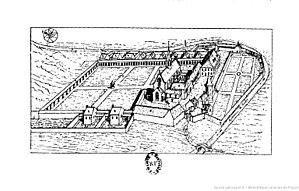
Chartreuse de Glandier en 1640, gravure de 1886
La chartreuse Sainte-Marie de Glandier est un ancien monastère masculin de l'ordre des Chartreux, fondé en 1219, dans la vicomté de Comborn, en Limousin, aujourd'hui dans la commune de Beyssac, en Corrèze, région de Nouvelle-Aquitaine.